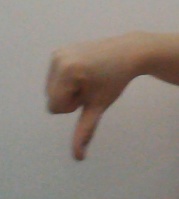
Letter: waw